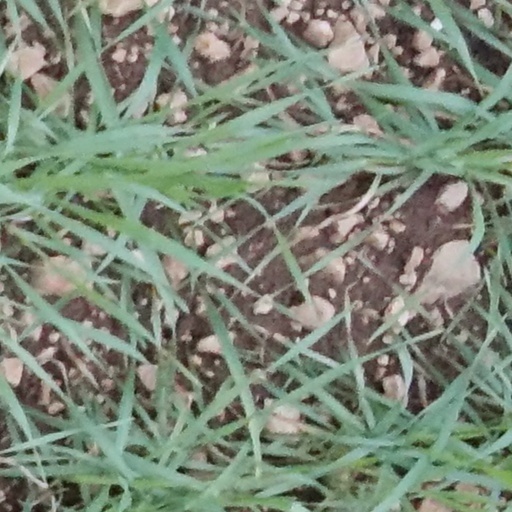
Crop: wheat